Albanian Australians

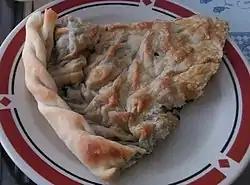
Lakror with spinach filling made by Prespa Albanians in Melbourne

Muslim Albanians in Australia felt they were victims of government internment policies and a small number of Catholics were also interned. Families of interned Albanians experienced psychological trauma and humiliation. Albanian men felt they were allies of Australia because Albania was occupied by Italy. The internment created difficulties for married men with families in Albania, and those who were farmers had their crops confiscated by the government. Fear of Albanians from the wider Australian public was linked to Albanians' dual identities in regard to nationality rather than concerns over religion. Part of the wider Australian community viewed naturalised Albanians as a "potential threat".